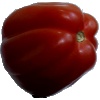
Label: Tomato Heart 1